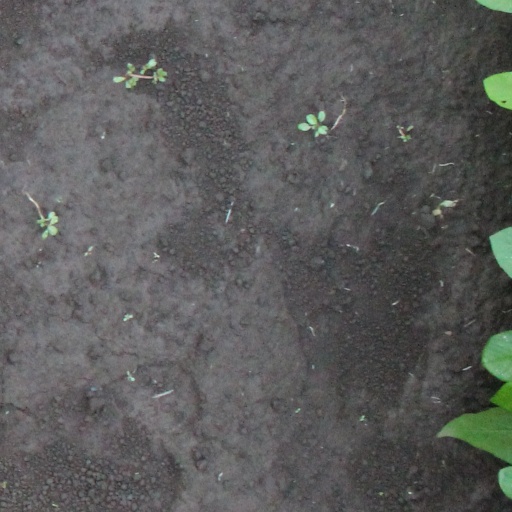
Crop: soybean